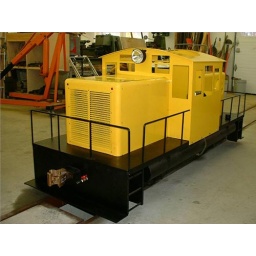
Model of GE 50 ton train locomotive switcher built in 15" gauge 3" scale